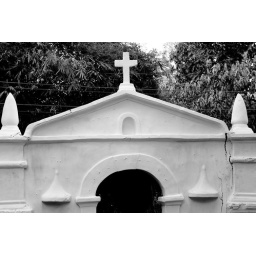
church in black & white